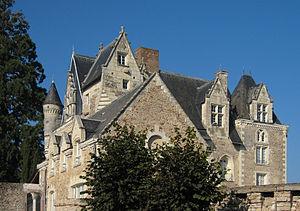
Le château de Villevêque, est une maison forte qui fut une résidence épiscopale des évêques d'Angers. Il est situé sur la commune de Villevêque en Maine-et-Loire. Il abrite aujourd'hui, sous le nom de musée-château de Villevêque, une collection d'œuvres d'art léguée en même temps que la demeure à la ville d'Angers par le dernier propriétaire des lieux.